Reality Winner (film)

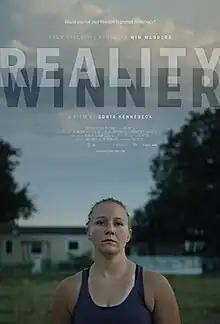
Theatrical release poster

Reality Winner is a 2021 American documentary film, directed and produced by Sonia Kennebeck. Wim Wenders serves as an executive producer. It follows Reality Winner, who leaked a top secret document about Russian interference in the 2016 United States elections to the media.